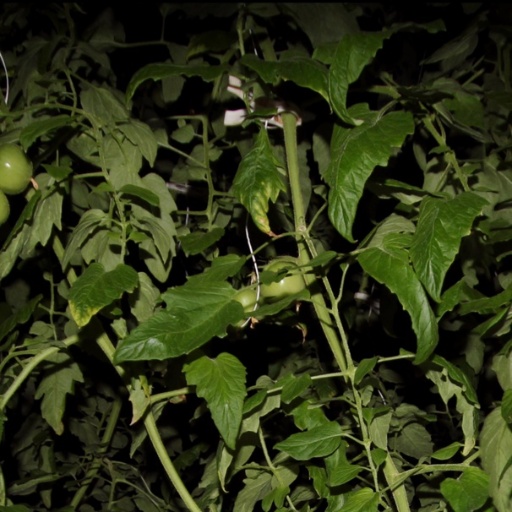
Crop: tomato